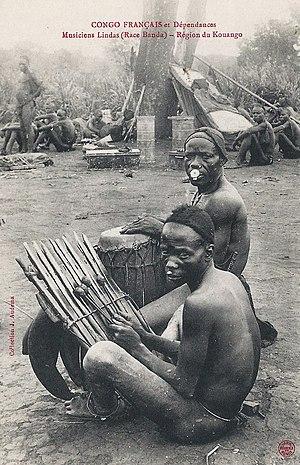
Musiciens Lindas (Race Banda). Région du Kouango. Collection J. Audema. Phot. A.B. &amp
Cet article concerne la culture de la République centrafricaine, pays enclavé d'Afrique centrale, désigne d'abord les pratiques culturelles observables de ses 5 500 000 habitants en 2017. Elle s'entend comme l'ensemble des usages, des coutumes, des manifestations artistiques, religieuses, ethniques, intellectuelles, scientifiques et techniques qui caractérise et distingue le peuple centrafricain. Elle est la somme des cultures ethniques des diverses communautés nationales.